Okatch Biggy

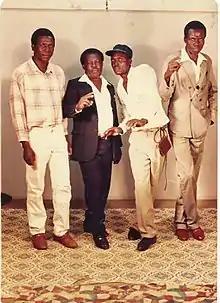

While in Kisumu, a few rich friends and lovers of his music like; Prof. Francis Owino Rew, Hosea Songa and Oduor Leo organized a fundraising and the resultant cash was used to buy Biggy new musical instruments to start up his band.